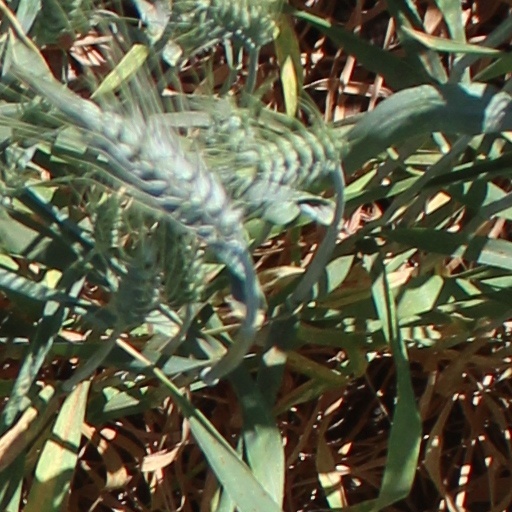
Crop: wheat